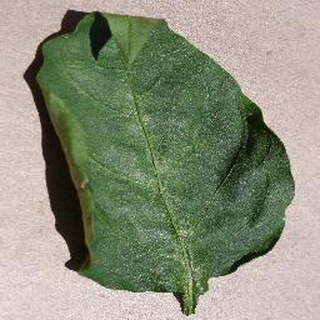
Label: healthy_bell_pepper